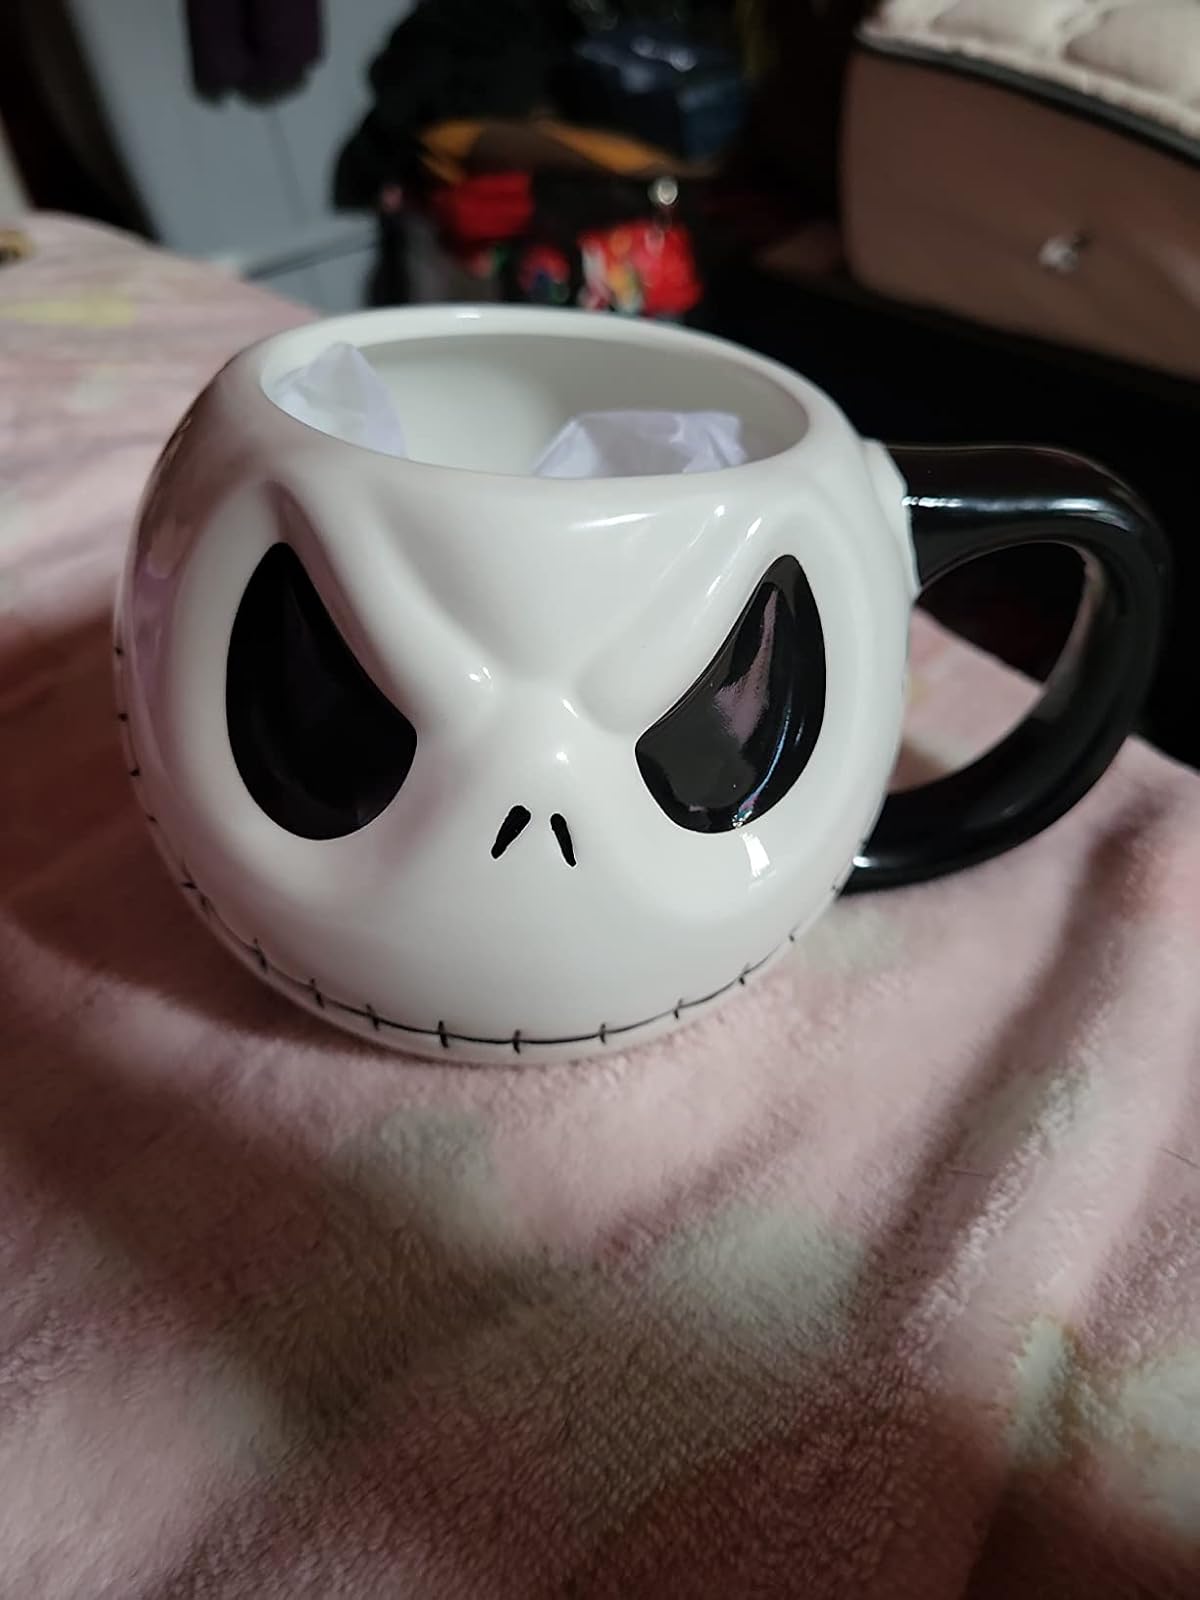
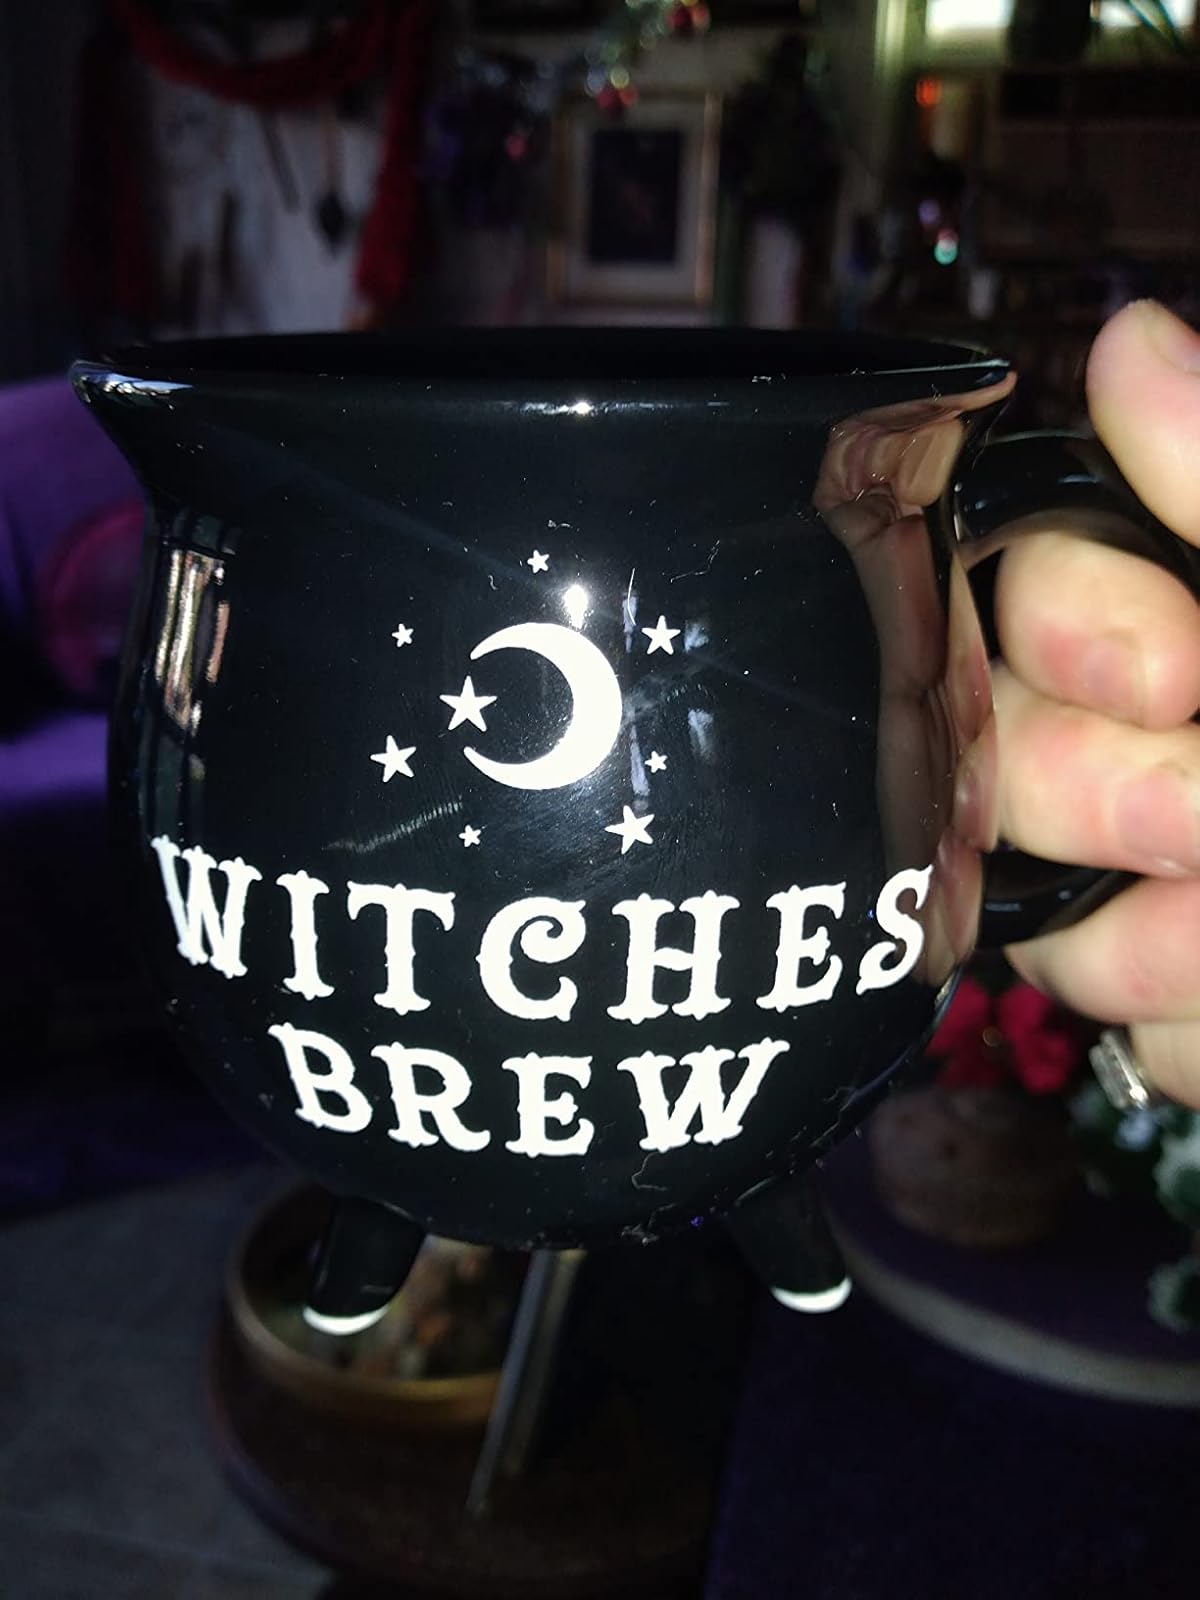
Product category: items_mug
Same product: no